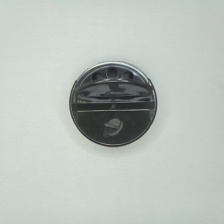
Color: black
Cap type: dual flip-top cap